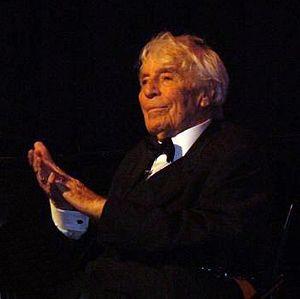
Johannes Heesters, né le 5 décembre 1903 à Amersfoort et mort le 24 décembre 2011 à 108 ans, est un acteur et chanteur néerlandais qui vivait depuis 1936 en Allemagne et qui a obtenu la nationalité autrichienne.